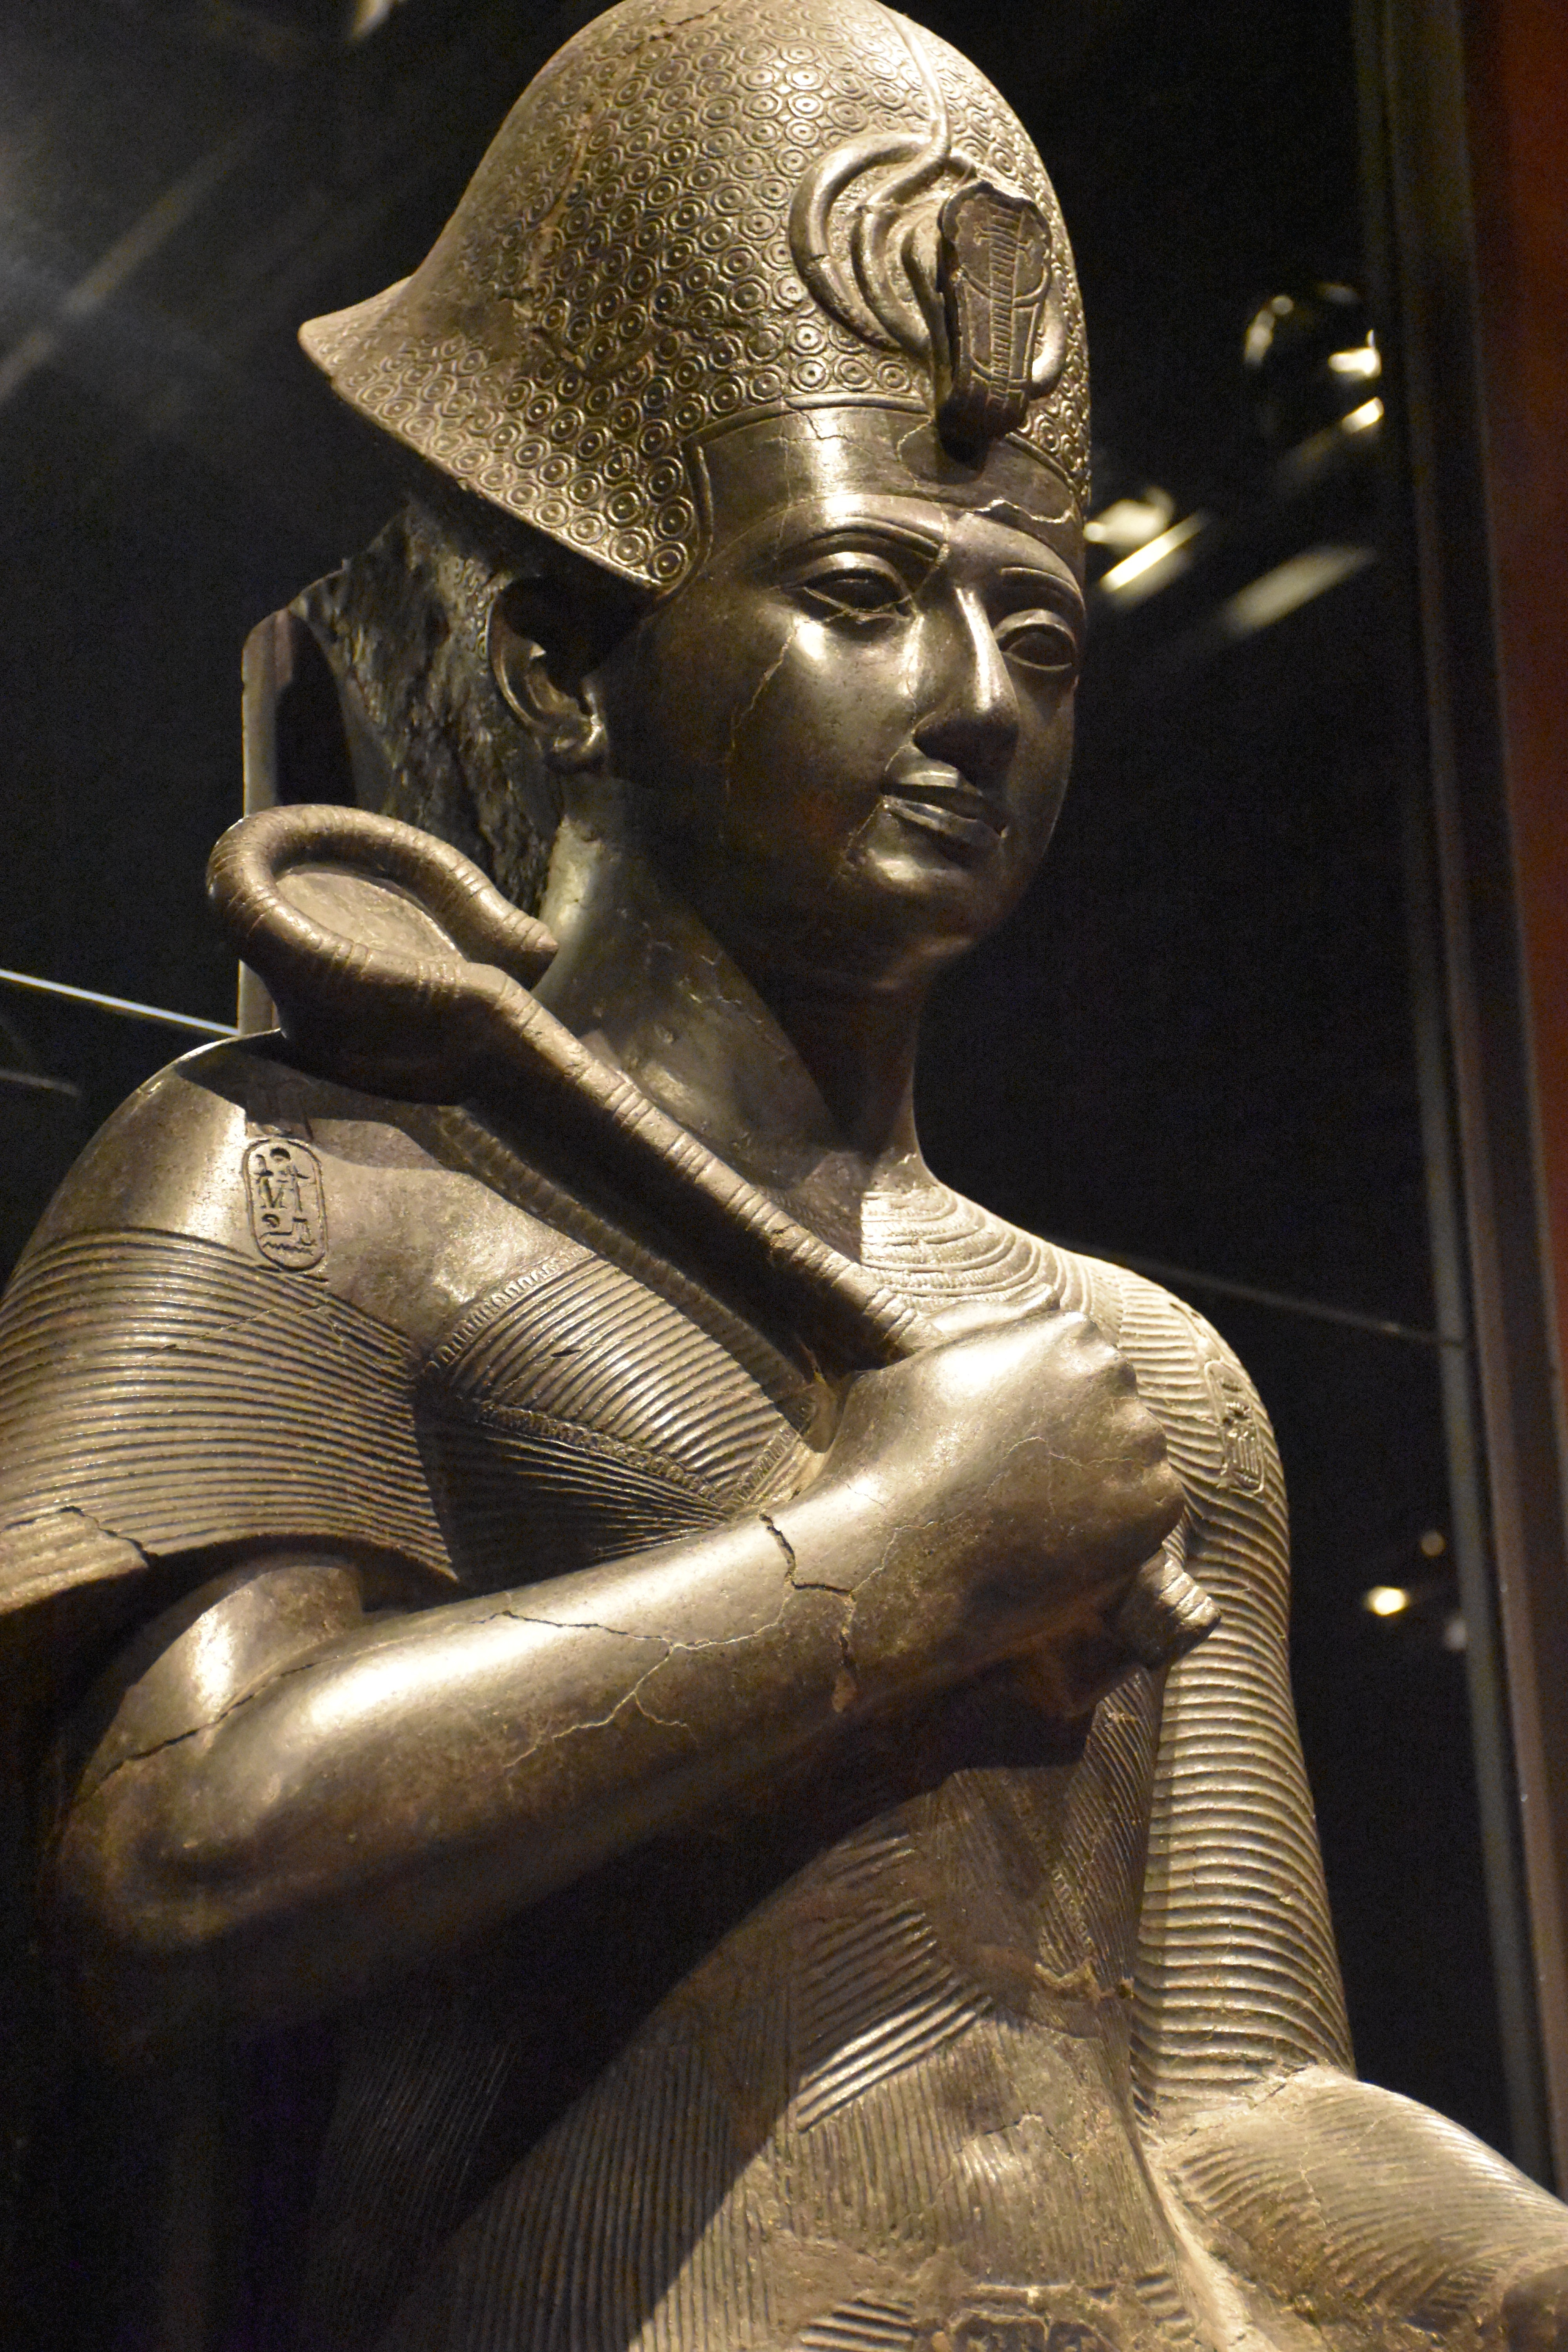
monument, statue, metal, black, sculpture, art, temple, bronze, carving, mythology, ancient art, basalt stone, ramses ii, gautama buddha, ancient history, classical sculpture